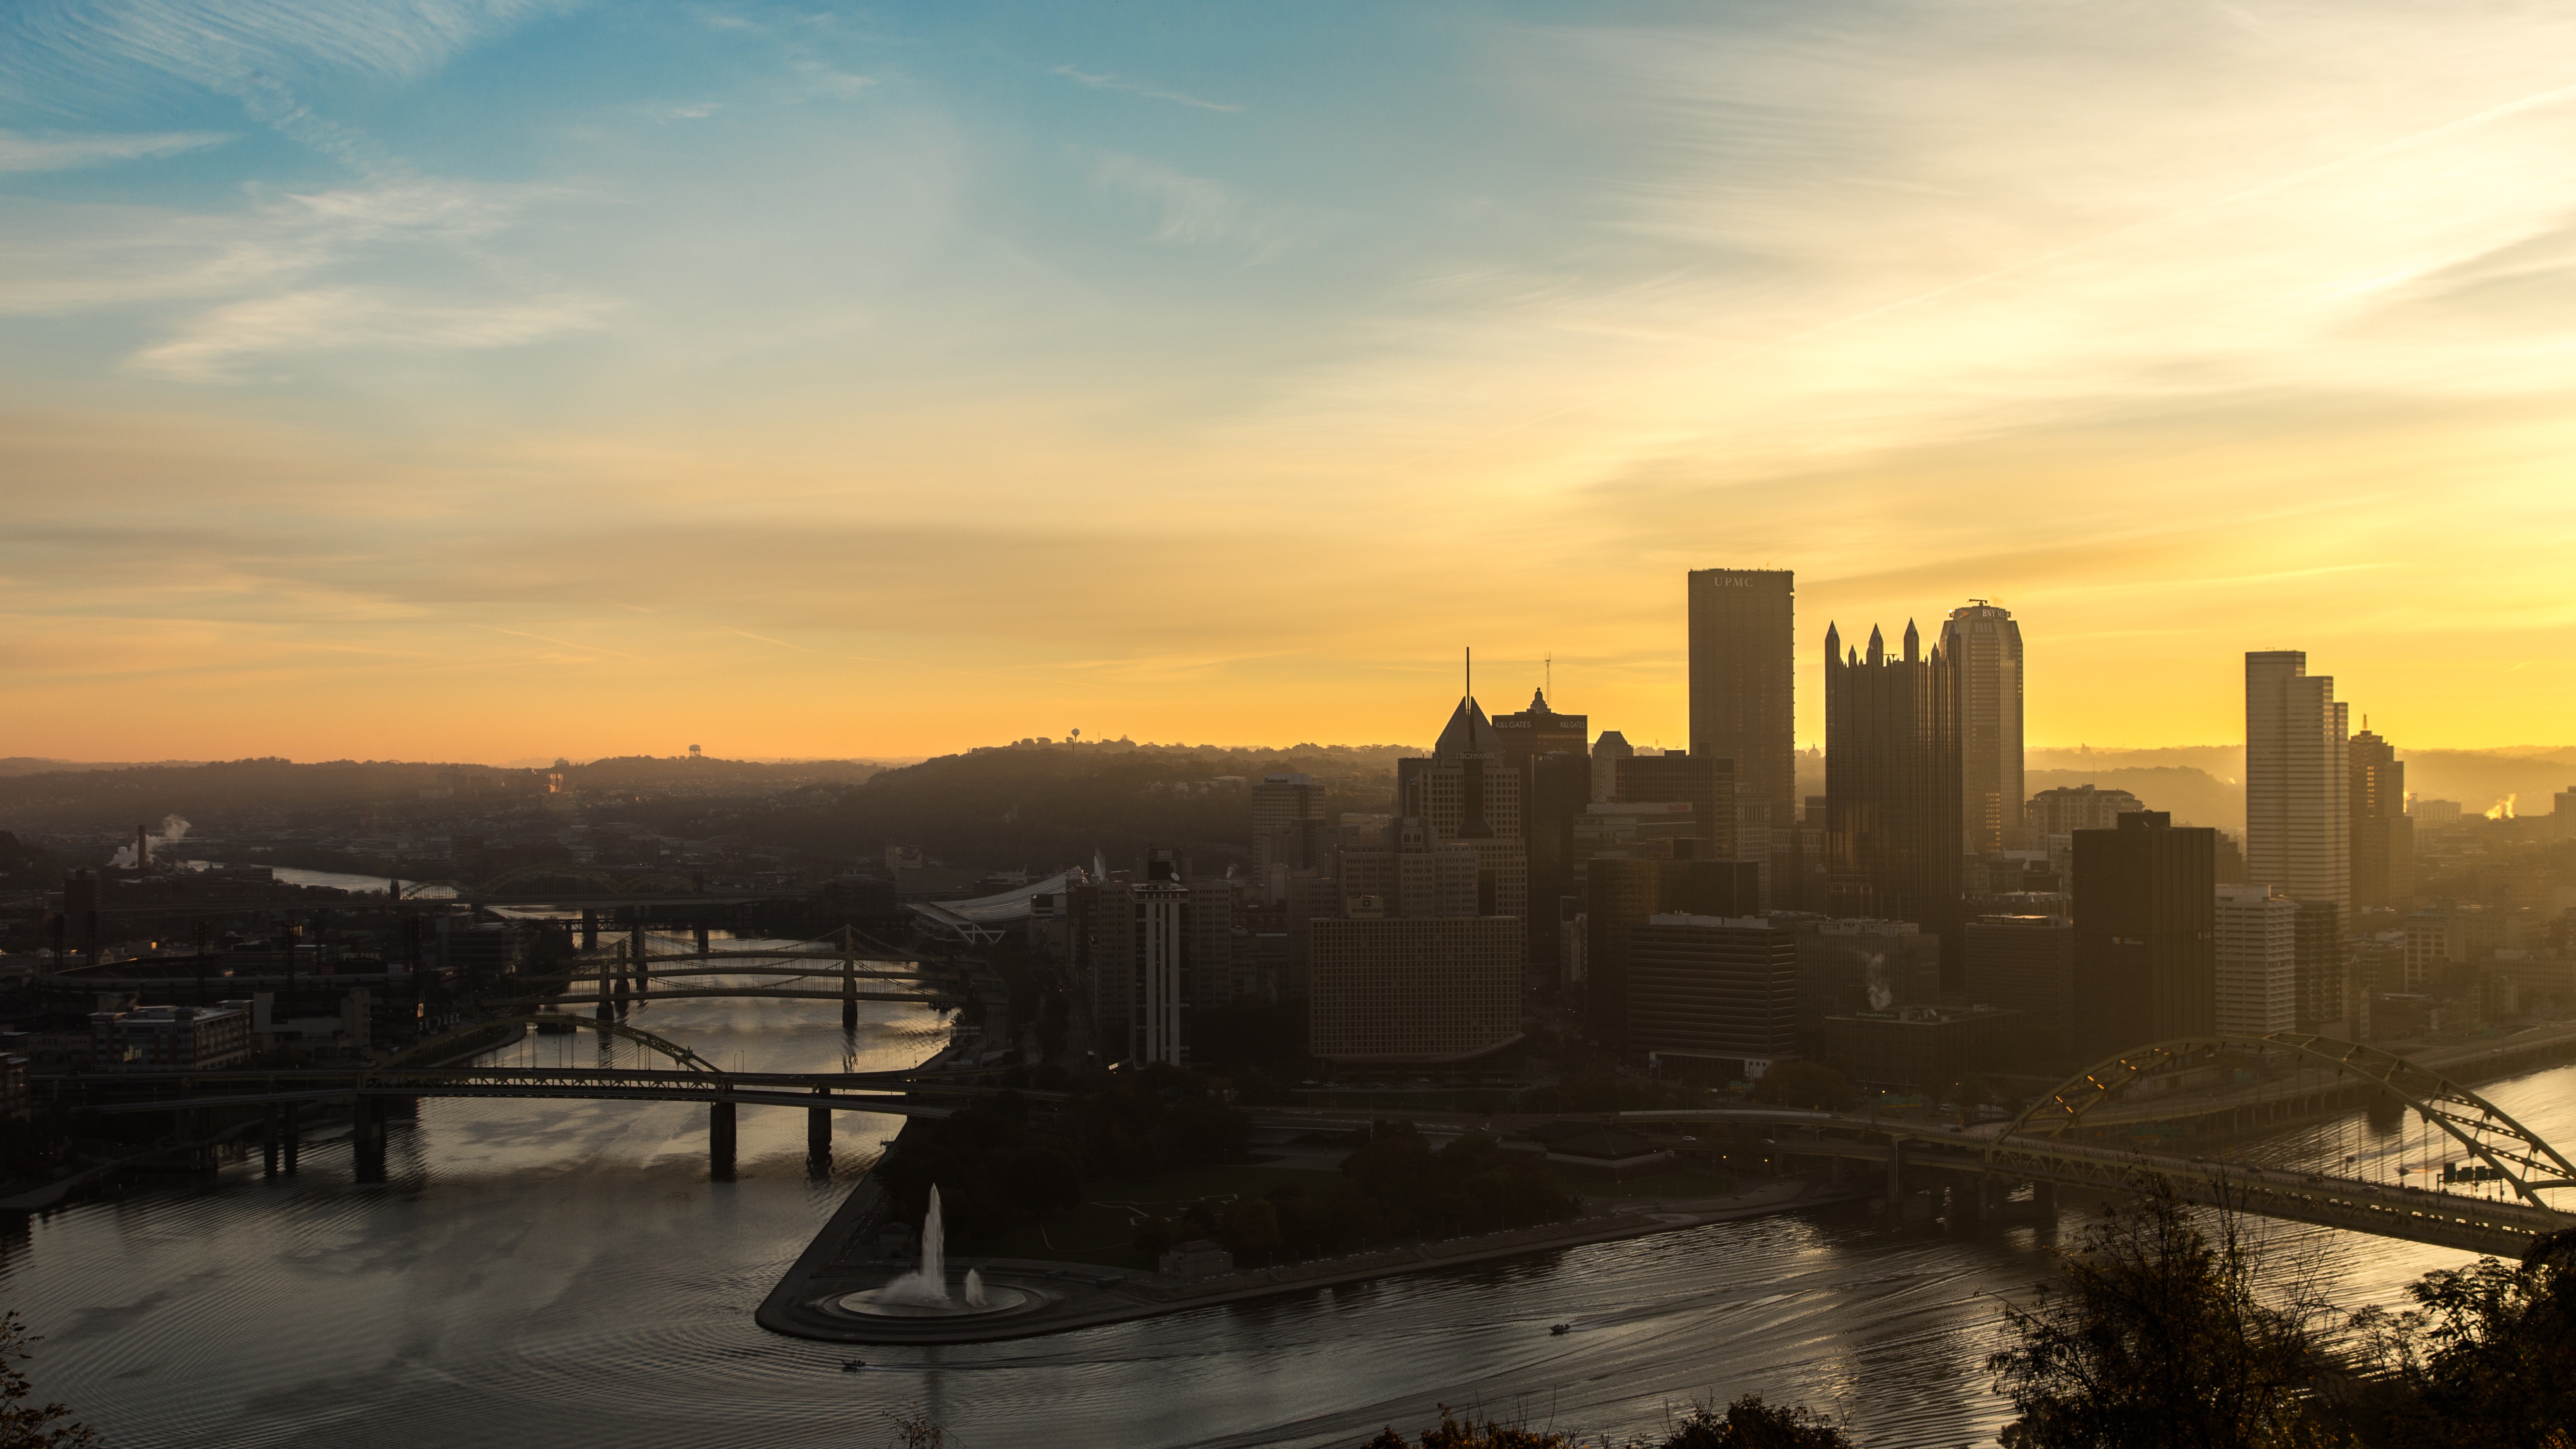
sea, horizon, cloud, sky, sun, sunrise, sunset, skyline, sunlight, morning, dawn, city, skyscraper, river, cityscape, dusk, evening, reflection, atmospheric phenomenon, human settlement